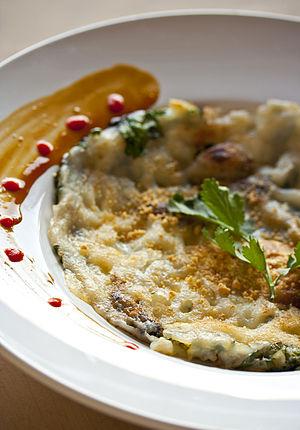
L'omelette aux huîtres est un plat chinois connu à Taiwan, au Fujian, et dans de nombreuses régions d'Asie pour son goût savoureux. Il existe de nombreuses variantes de ce plat à travers le sud de la Chine, mais celles-ci peuvent fortement différer en goût et en apparence de la version originale de Taïwan. L'omelette aux huîtres est le plat favori des marchés de nuit de Taïwan, et a été constamment classée comme un des meilleurs plats de Taïwan par beaucoup d'étrangers. Elle est aussi populaire dans les régions ayant subi une influence de Chaozhou et du Fujian comme au Guangdong, à Hong Kong, en Malaisie, à Singapour, aux Philippines et en Thaïlande.